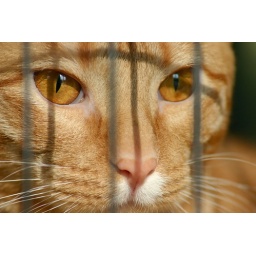
Galen sitting in a cat kennel